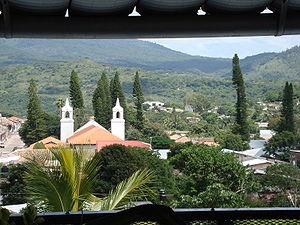
Vue sur l'église et sur le Parque Cabañas, au centre de la ville de San Marcos de Colón
San Marcos de Colón est l'une des 16 municipalités du département de Choluteca et la deuxième municipalité en superficie. Cette localité est située le long de la route panaméricaine, à 192 km de Tegucigalpa, à 53 km de Choluteca et à 12 km de El Espino, point frontalier avec le Nicaragua.